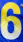
Number: 6